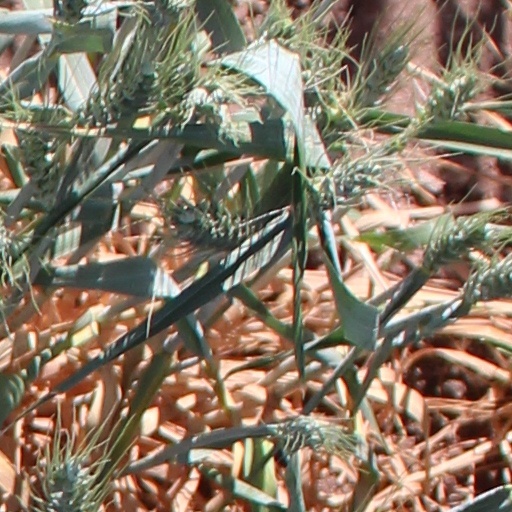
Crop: wheat